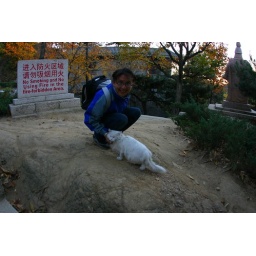
A cat by the Great wall in Mutianyu